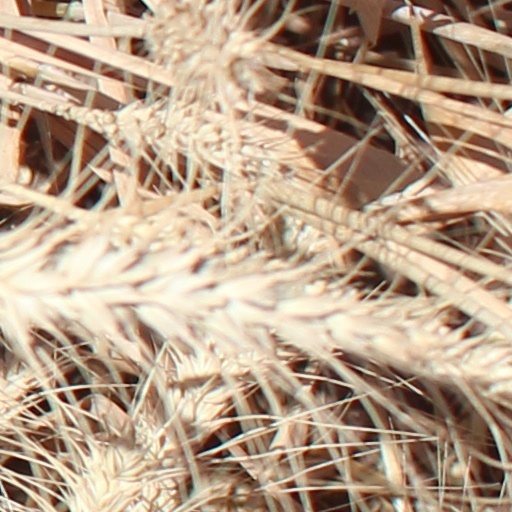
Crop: wheat